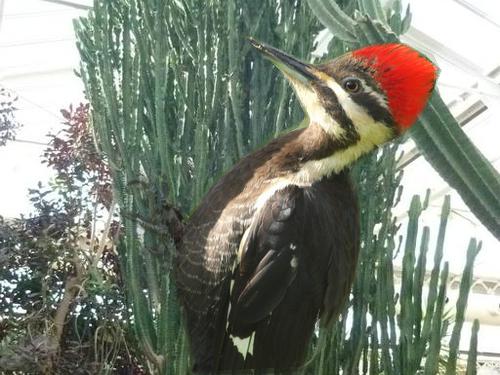
Bird species: Pileated_Woodpecker
Bird type: landbird
Background: land